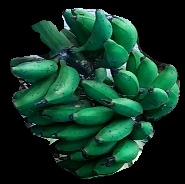
Variety: rasbale
Grade: grade3